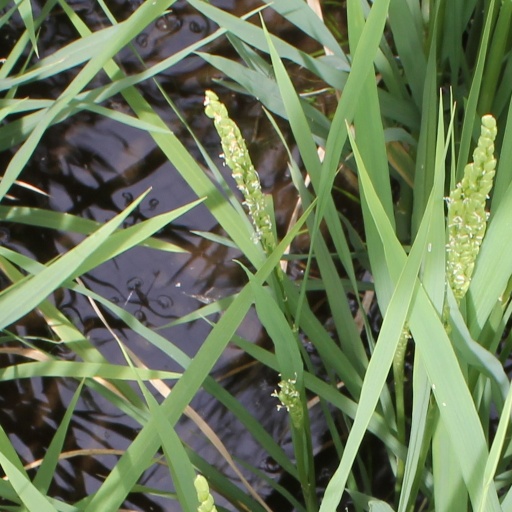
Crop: rice